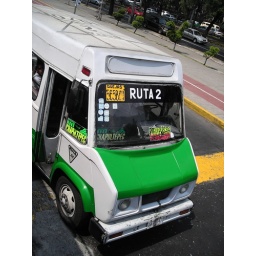
There are tons of these buses all over the place. Signs in windows tell you where they stop